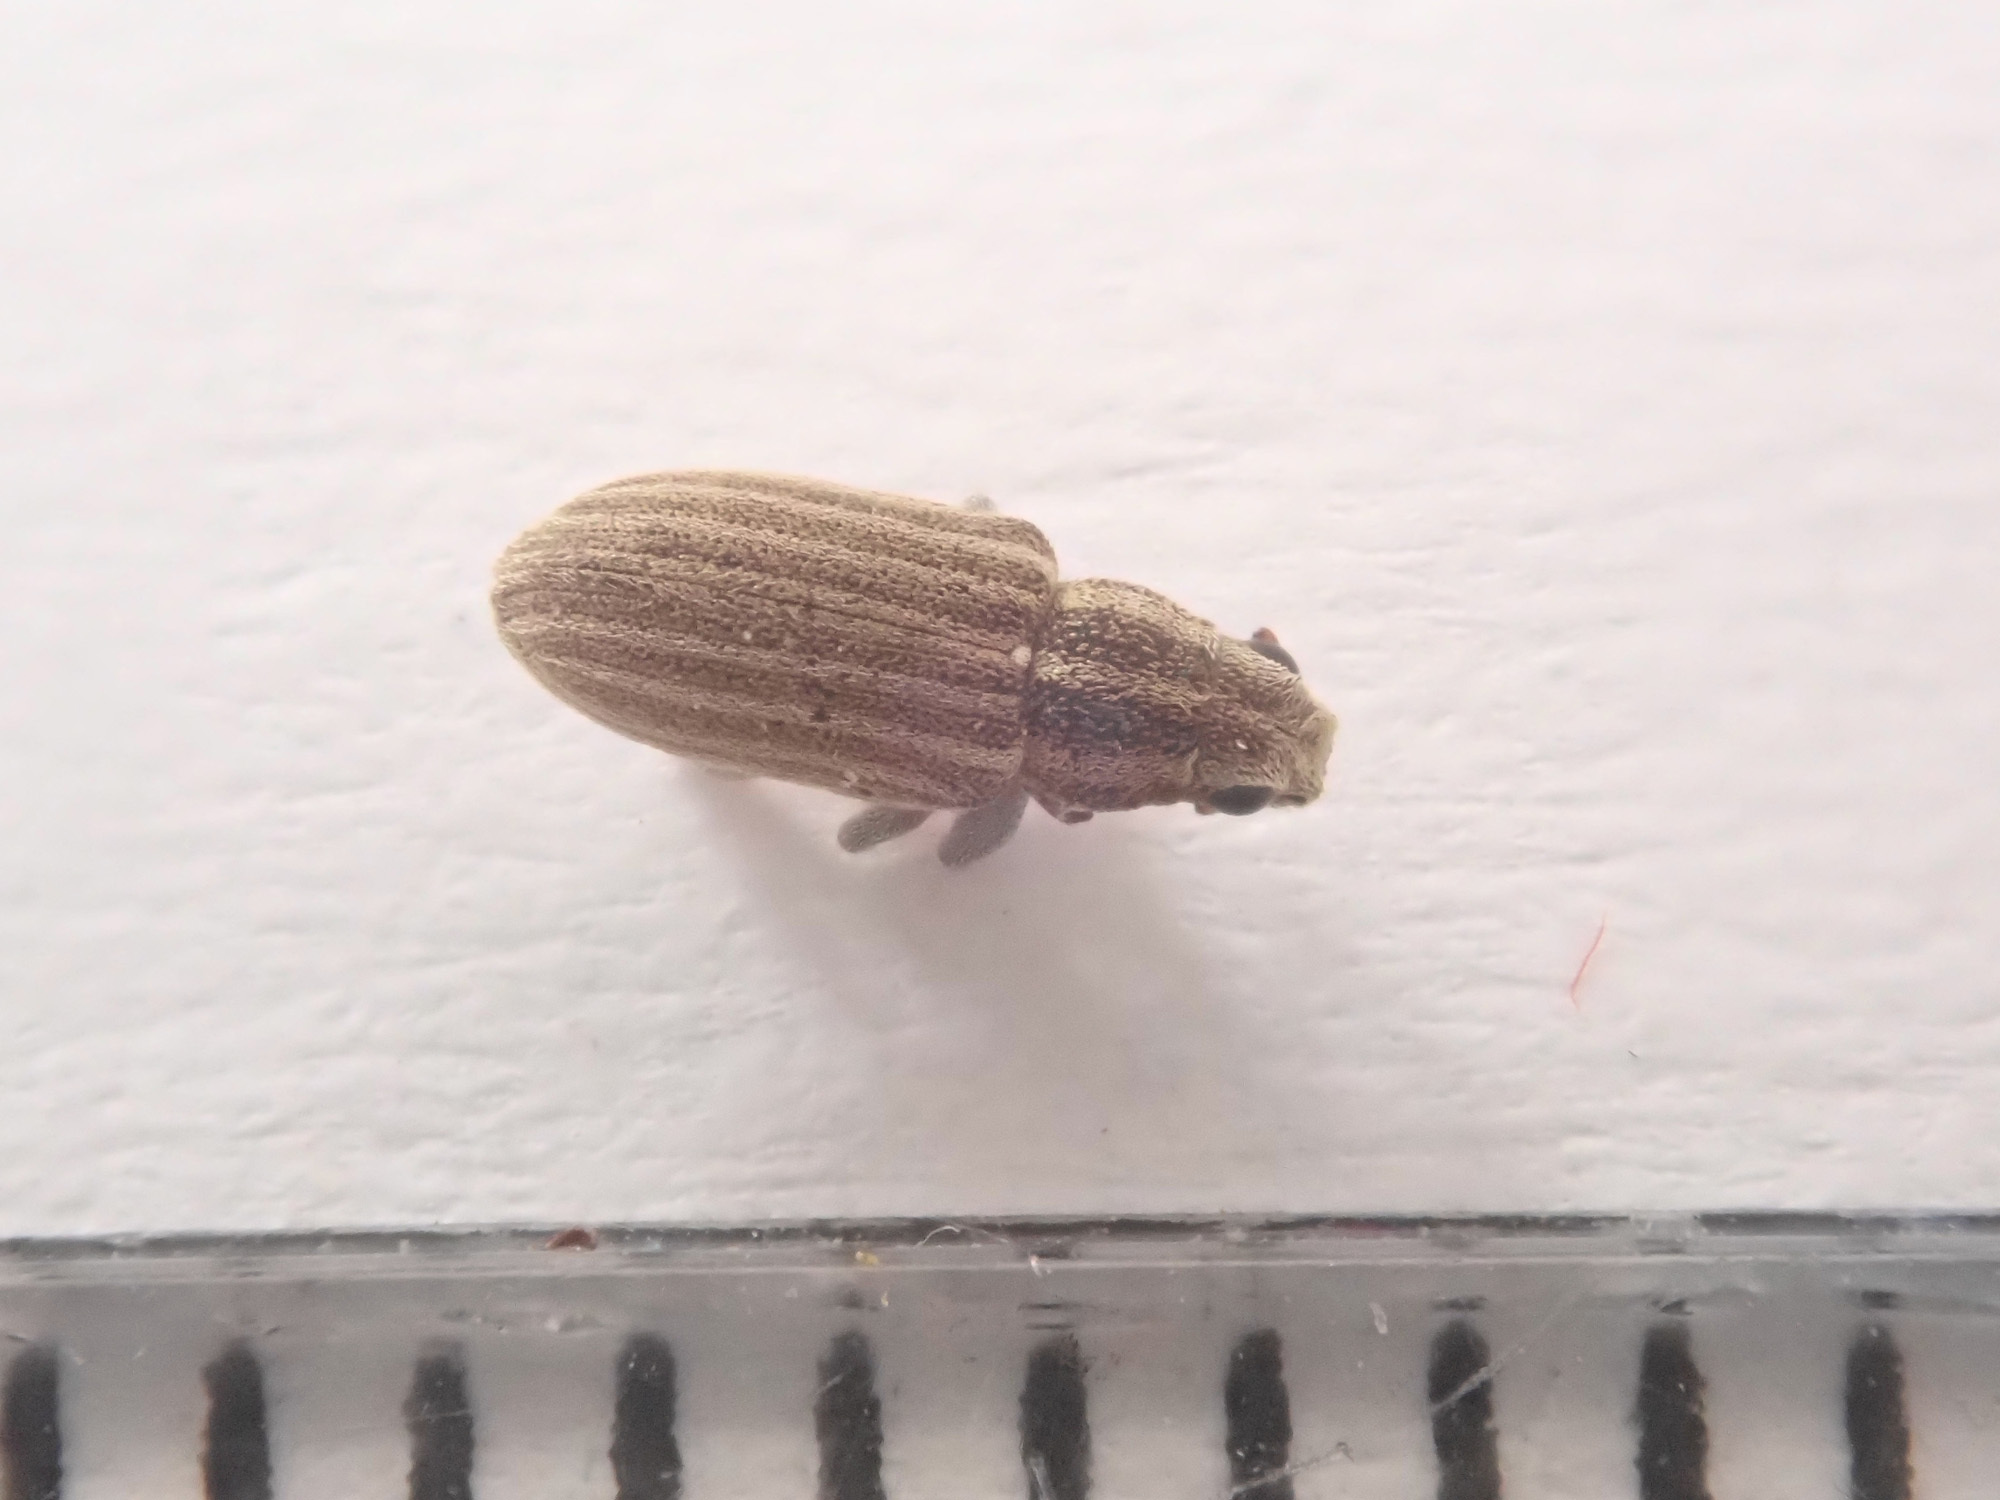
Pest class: pea_leaf_weevil